Mary Poppins (film)

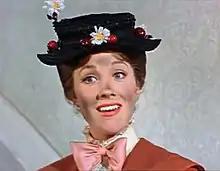
Julie Andrews as Mary Poppins

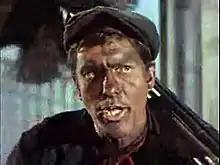
Dick Van Dyke as Bert

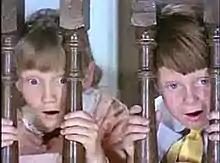
Karen Dotrice and Matthew Garber as Jane and Michael Banks

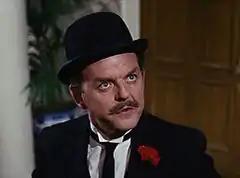
David Tomlinson as Mr. Banks

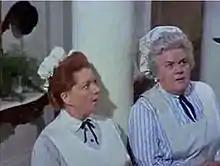
Hermione Baddeley and Reta Shaw as Ellen and Mrs. Brill

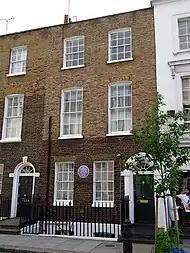
Walt Disney's efforts to obtain the rights to "Mary Poppins" included travelling to Travers' home in London ("pictured").

The film's main basis was the first novel in the "Mary Poppins" series. According to the 40th Anniversary DVD release of the film in 2004, Disney's daughters fell in love with the "Mary Poppins" books and made Disney promise to make a film based on them. He first attempted to purchase the film rights from P. L. Travers as early as 1938, but Travers repeatedly refused; she did not believe a film version would do justice to her books.